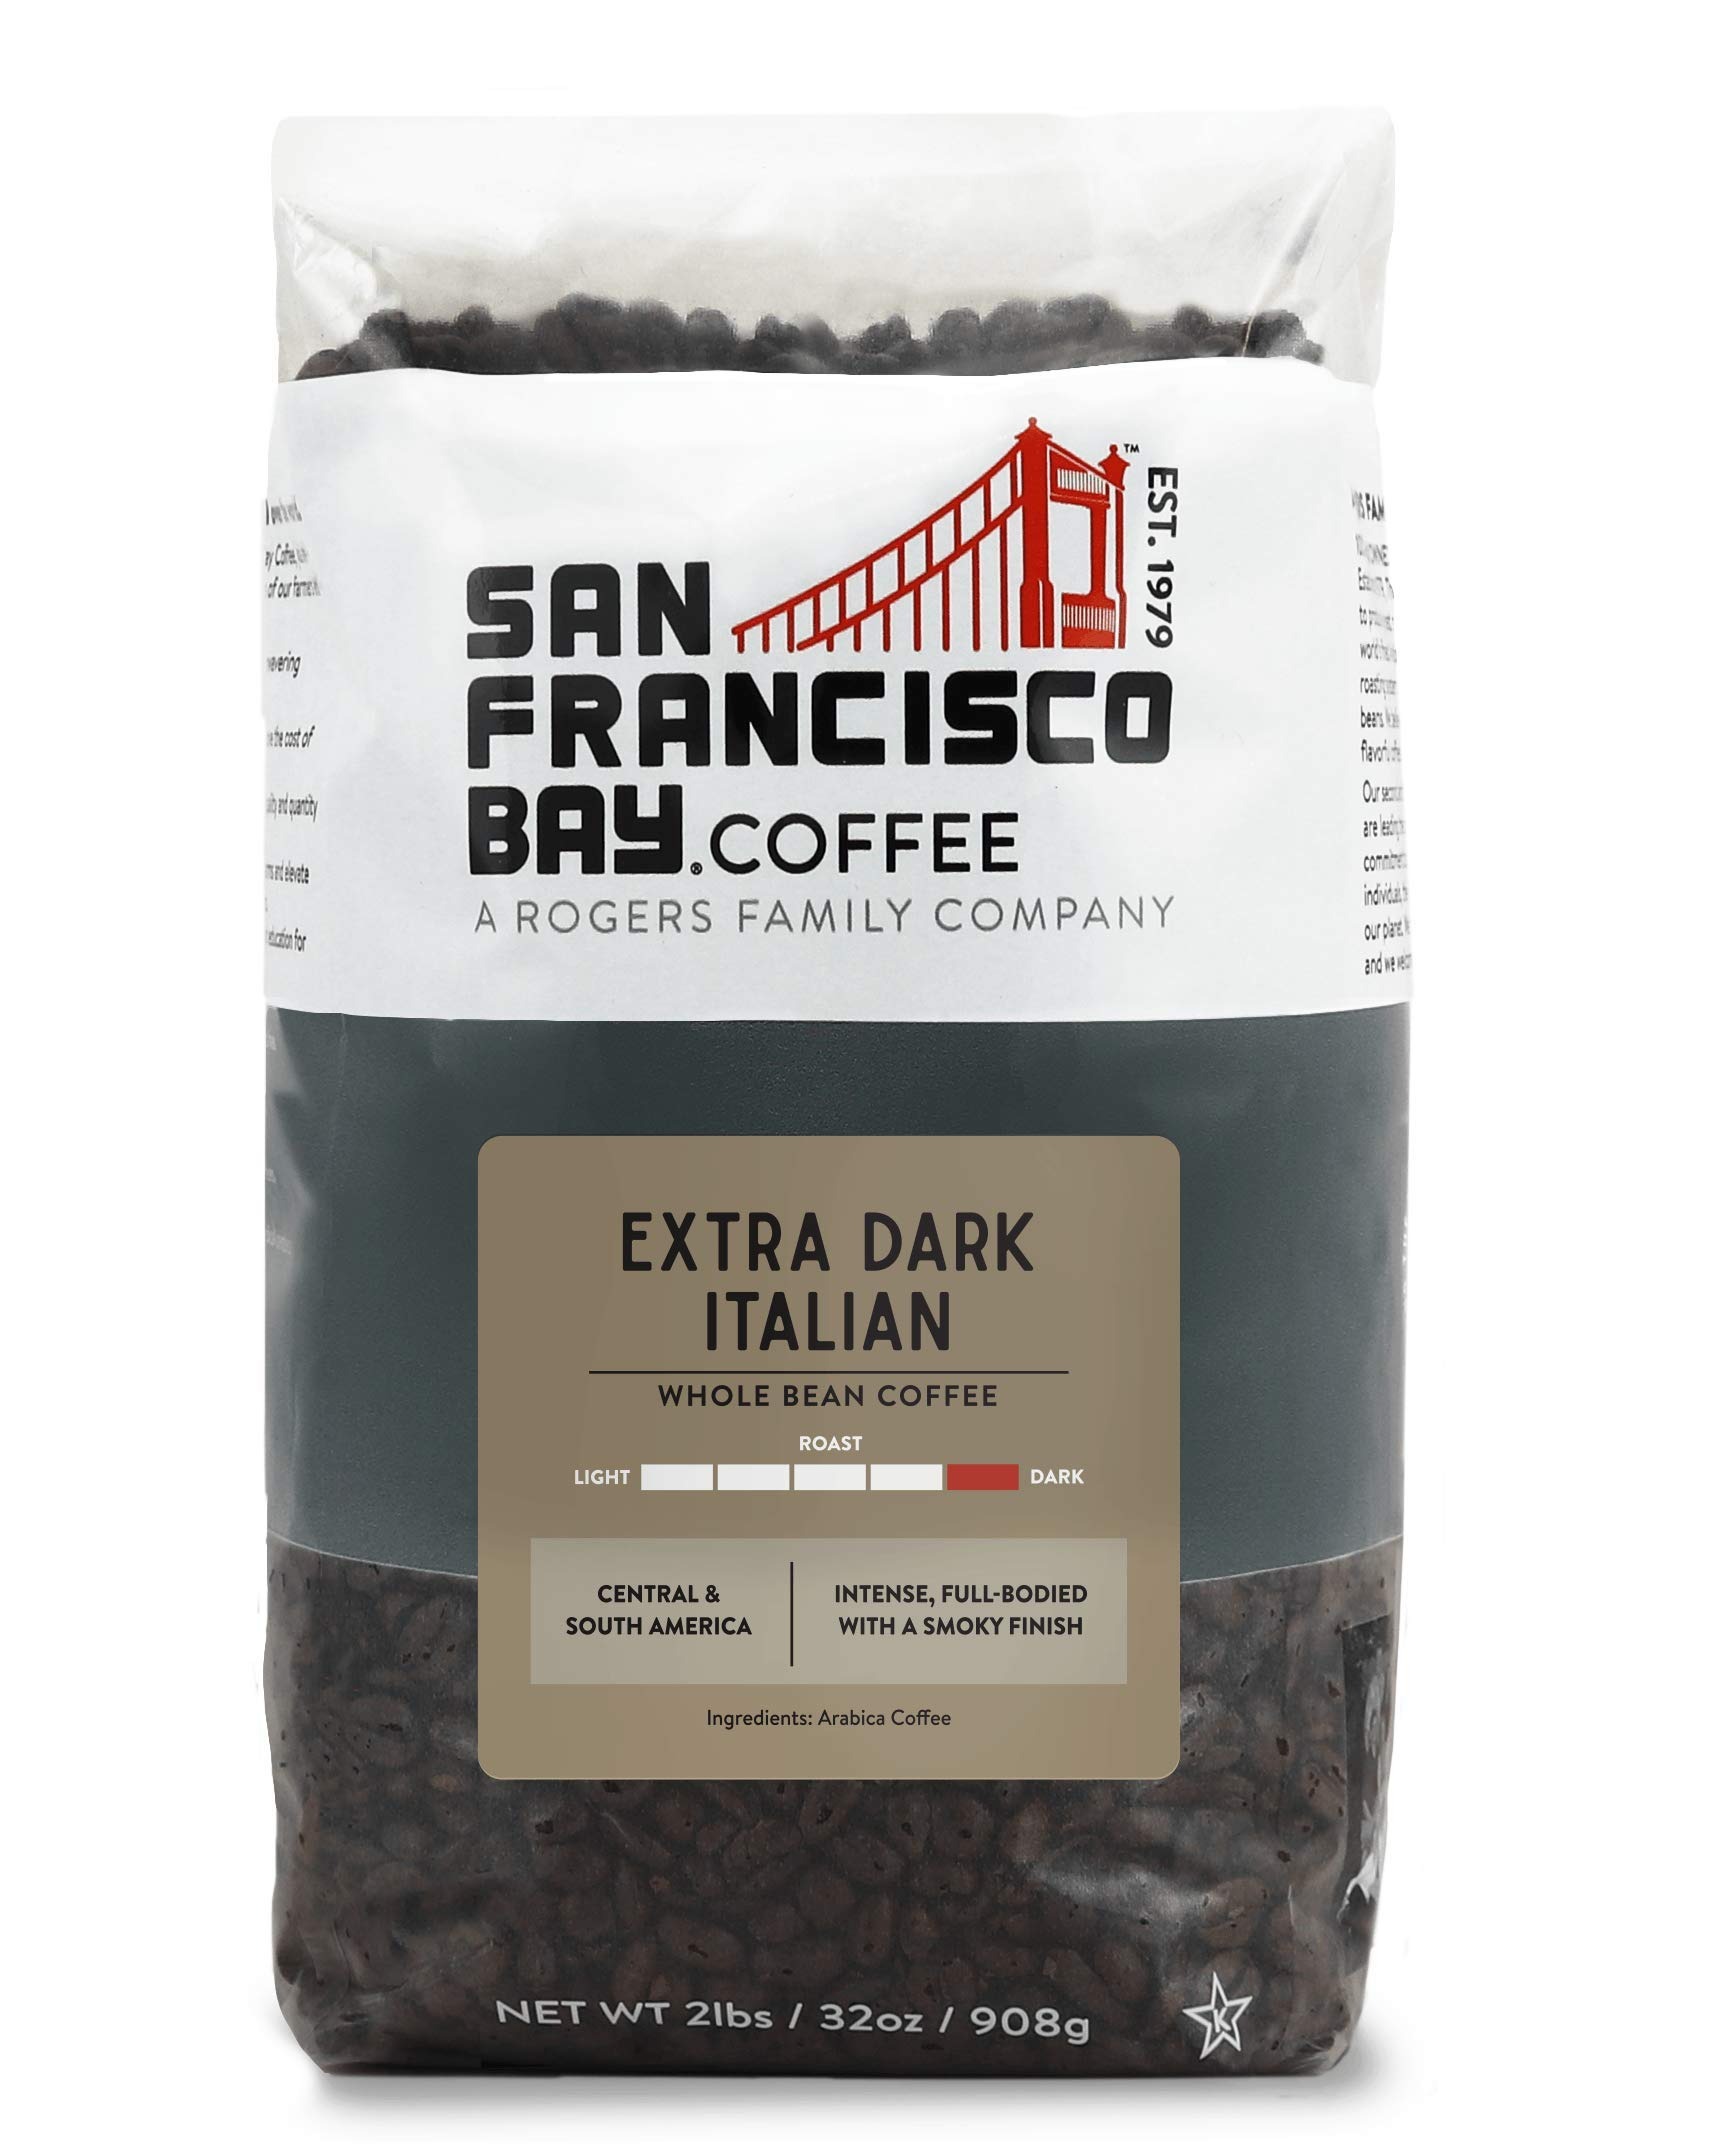
Item Name: San Francisco Bay Coffee - Dark Roast Whole Bean Coffee - Extra Dark Italian (2 lb bag)
Bullet Point 1: Extra Dark Italian is designed for the dark coffee lovers. Intense, full-bodied with a smoky finish, our darkest roast leaves a memorable impression.
Bullet Point 2: For finest taste, store in a cool, dark place and grind beans just berfore brewing
Bullet Point 3: QUALITY COFFEE: San Francisco Bay Coffee uses only 100% arabica coffee and certified Kosher coffee beans. Hand picked and grown in high altitude. We're so confident you'll love it, we back it with a satisfaction guarantee.
Bullet Point 4: SUSTAINABLY AND ECO- FARMED COFFEE: We offer a wide selection of sustainably grown, sourced, and packaged coffee from whole bean to ground, flavored to decaf, and much more.
Bullet Point 5: SF BAY COFFEE is a family owned, American made company with a rich tradition. Our reputation reflects on us as a family so if you're ever not happy with your purchase, call us and we'll make it right.
Value: 32.0
Unit: Ounce

Price: 26.99